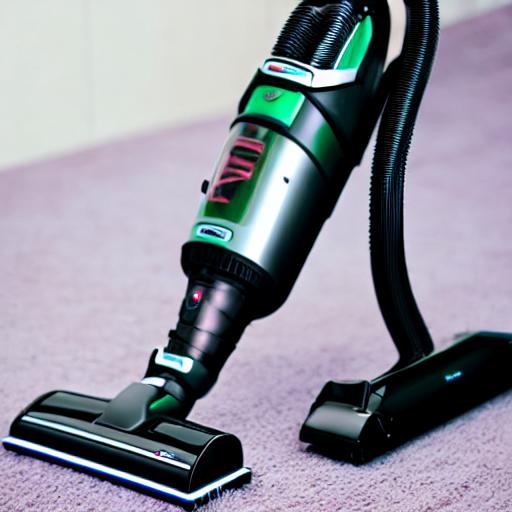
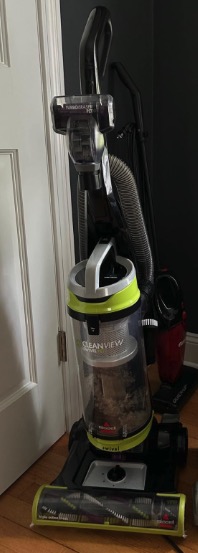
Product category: items_vacuum
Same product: no